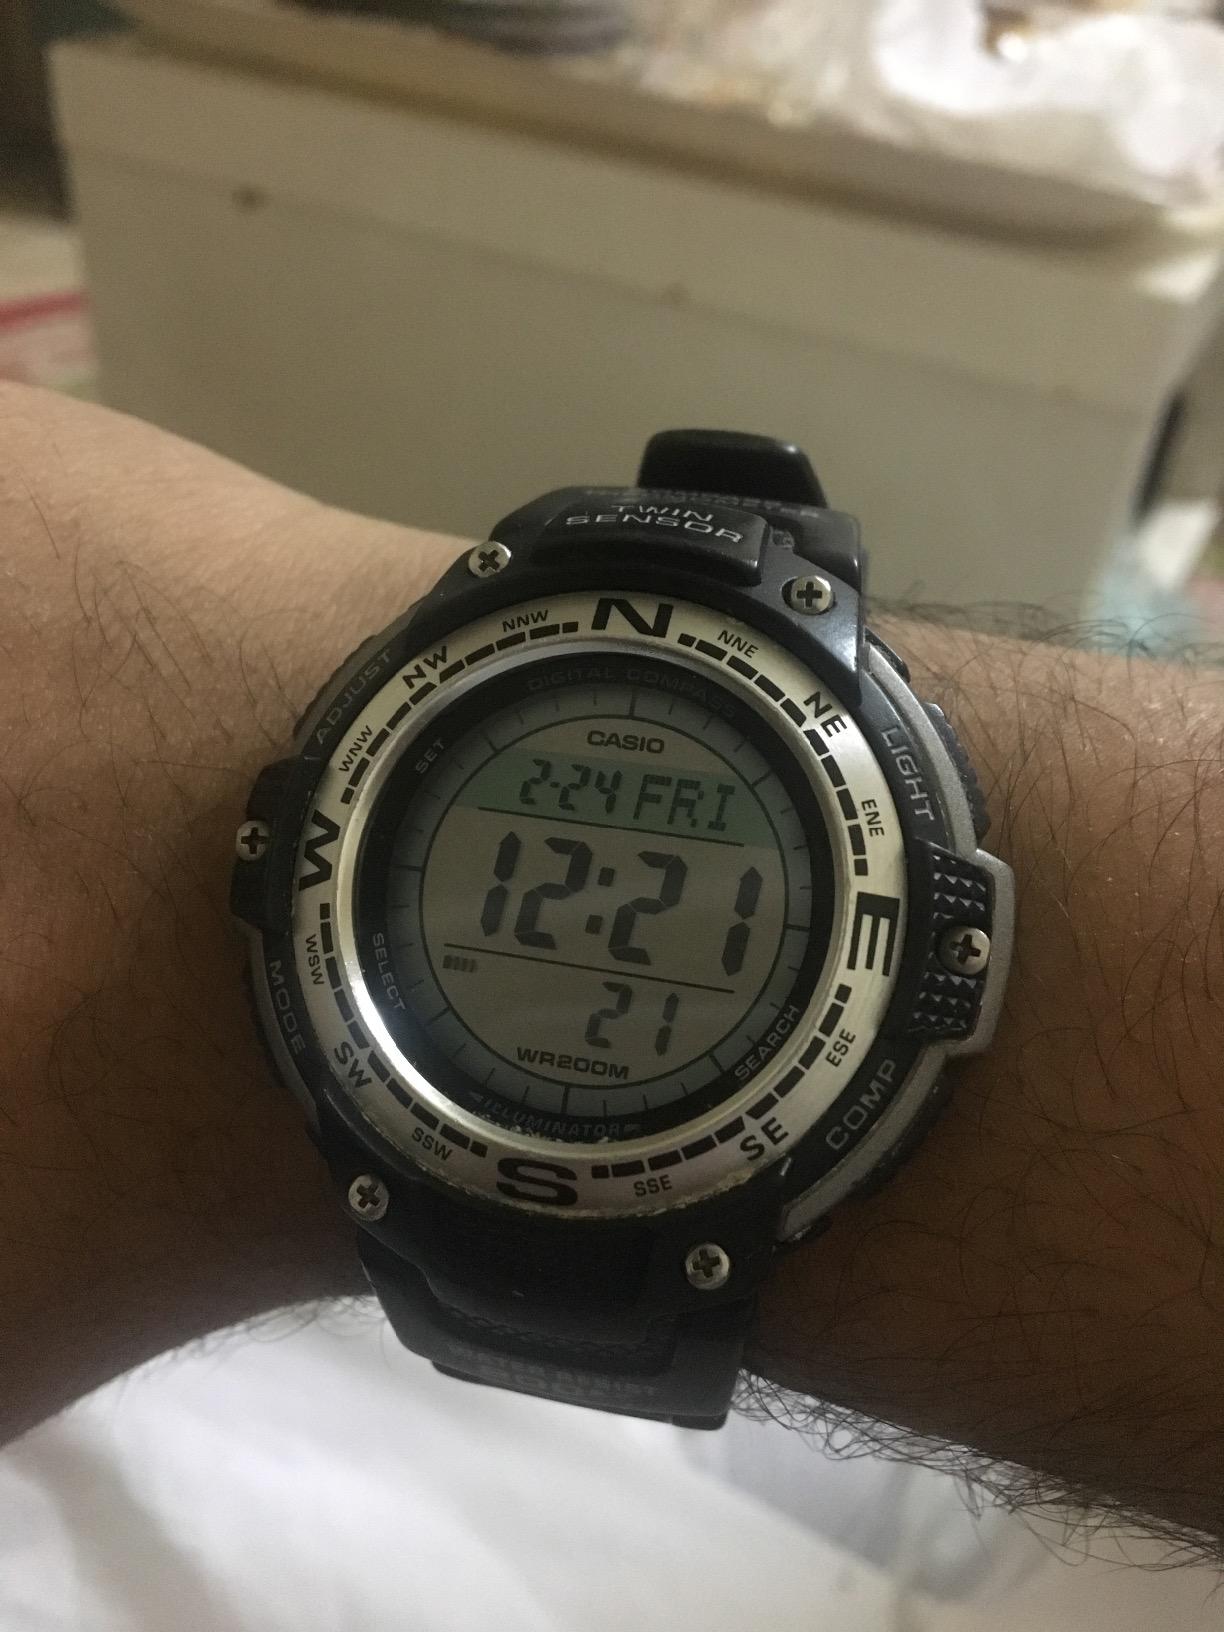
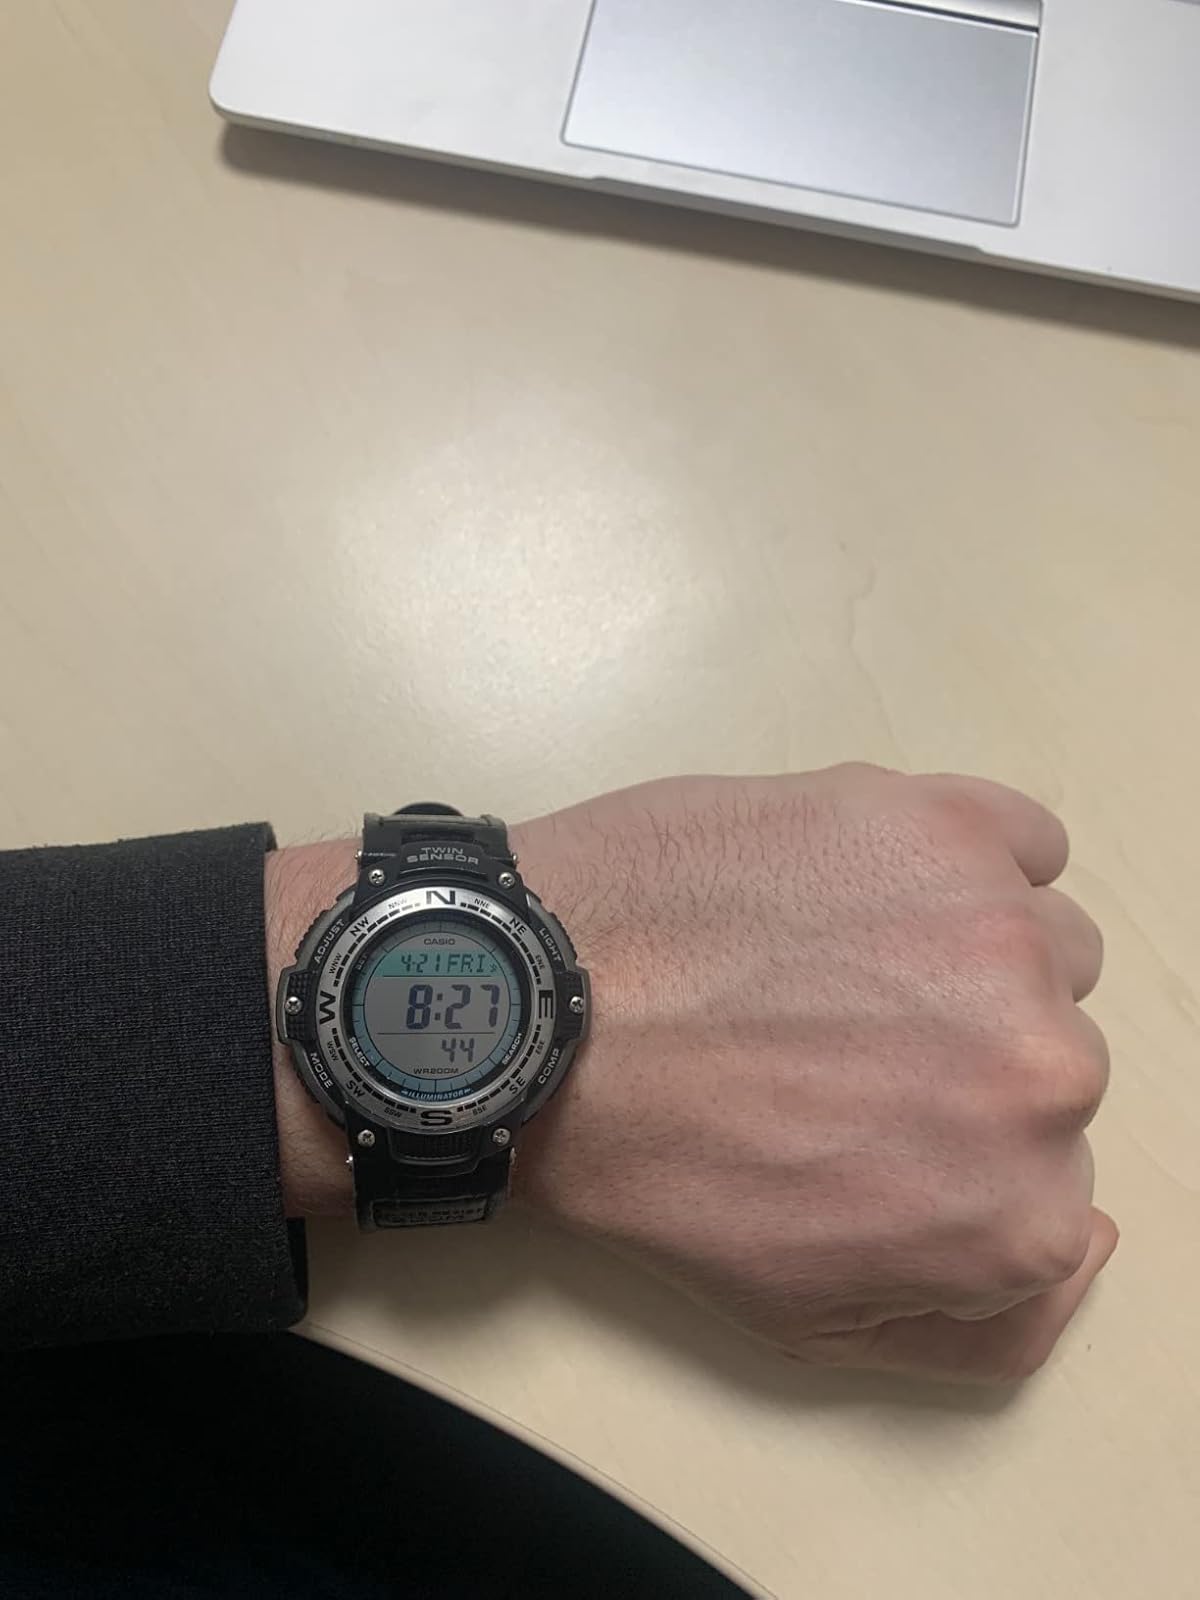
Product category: accessories_watch
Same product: yes